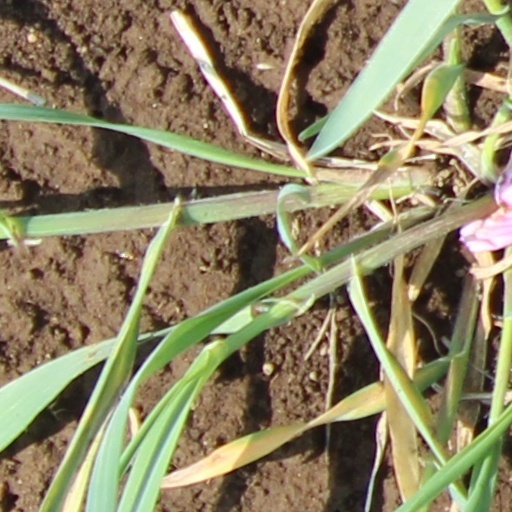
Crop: wheat